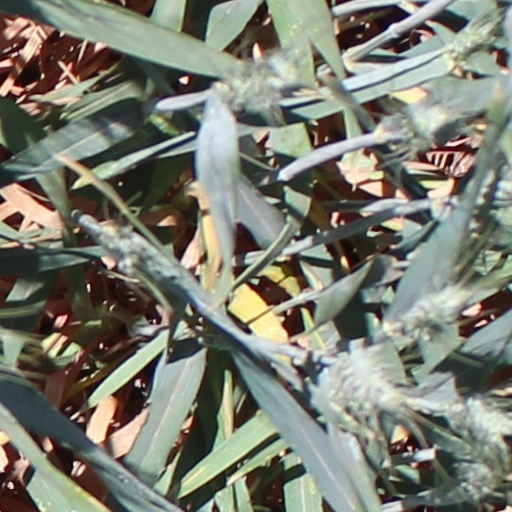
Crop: wheat